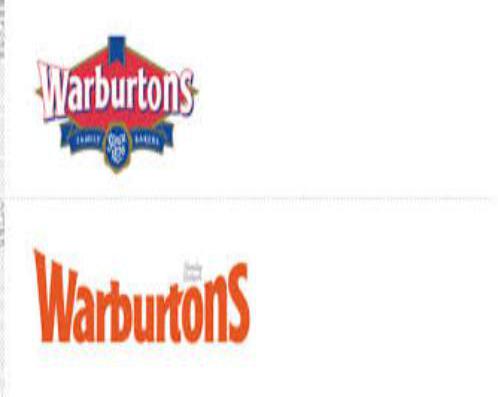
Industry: Food